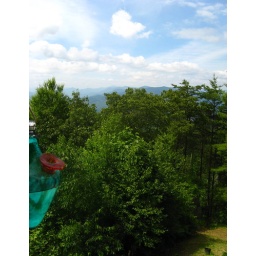
i wake up to this every morning. that blue thing is a humming bird feeder, by the way.